Highway H28 (Ukraine)

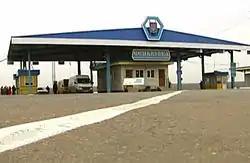
Senkivka border crossing

H28 is a national road (H-Highway) in Chernihiv Oblast, Ukraine. It runs north-south and connected Chernihiv with a tri-side border. Before 2017, H28 was numbered as P13.